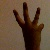
The image shows a hand gesture representing the number 6 in Indian Sign Language.